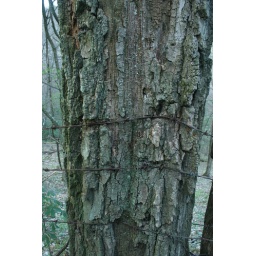
blue ridge parkway - near blowing rock nc - april 2009